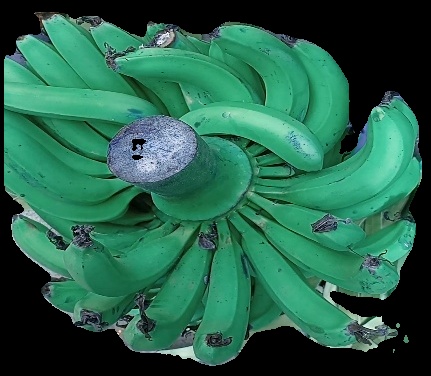
Variety: pachbale
Grade: grade3